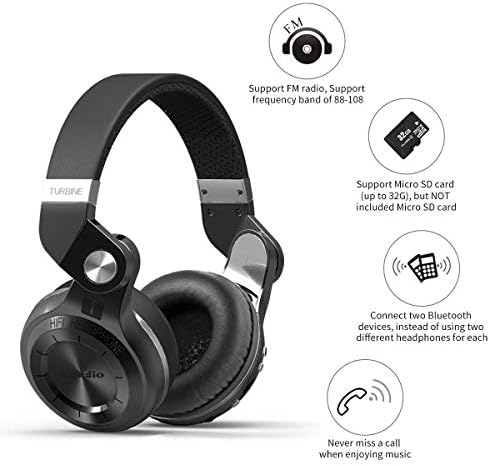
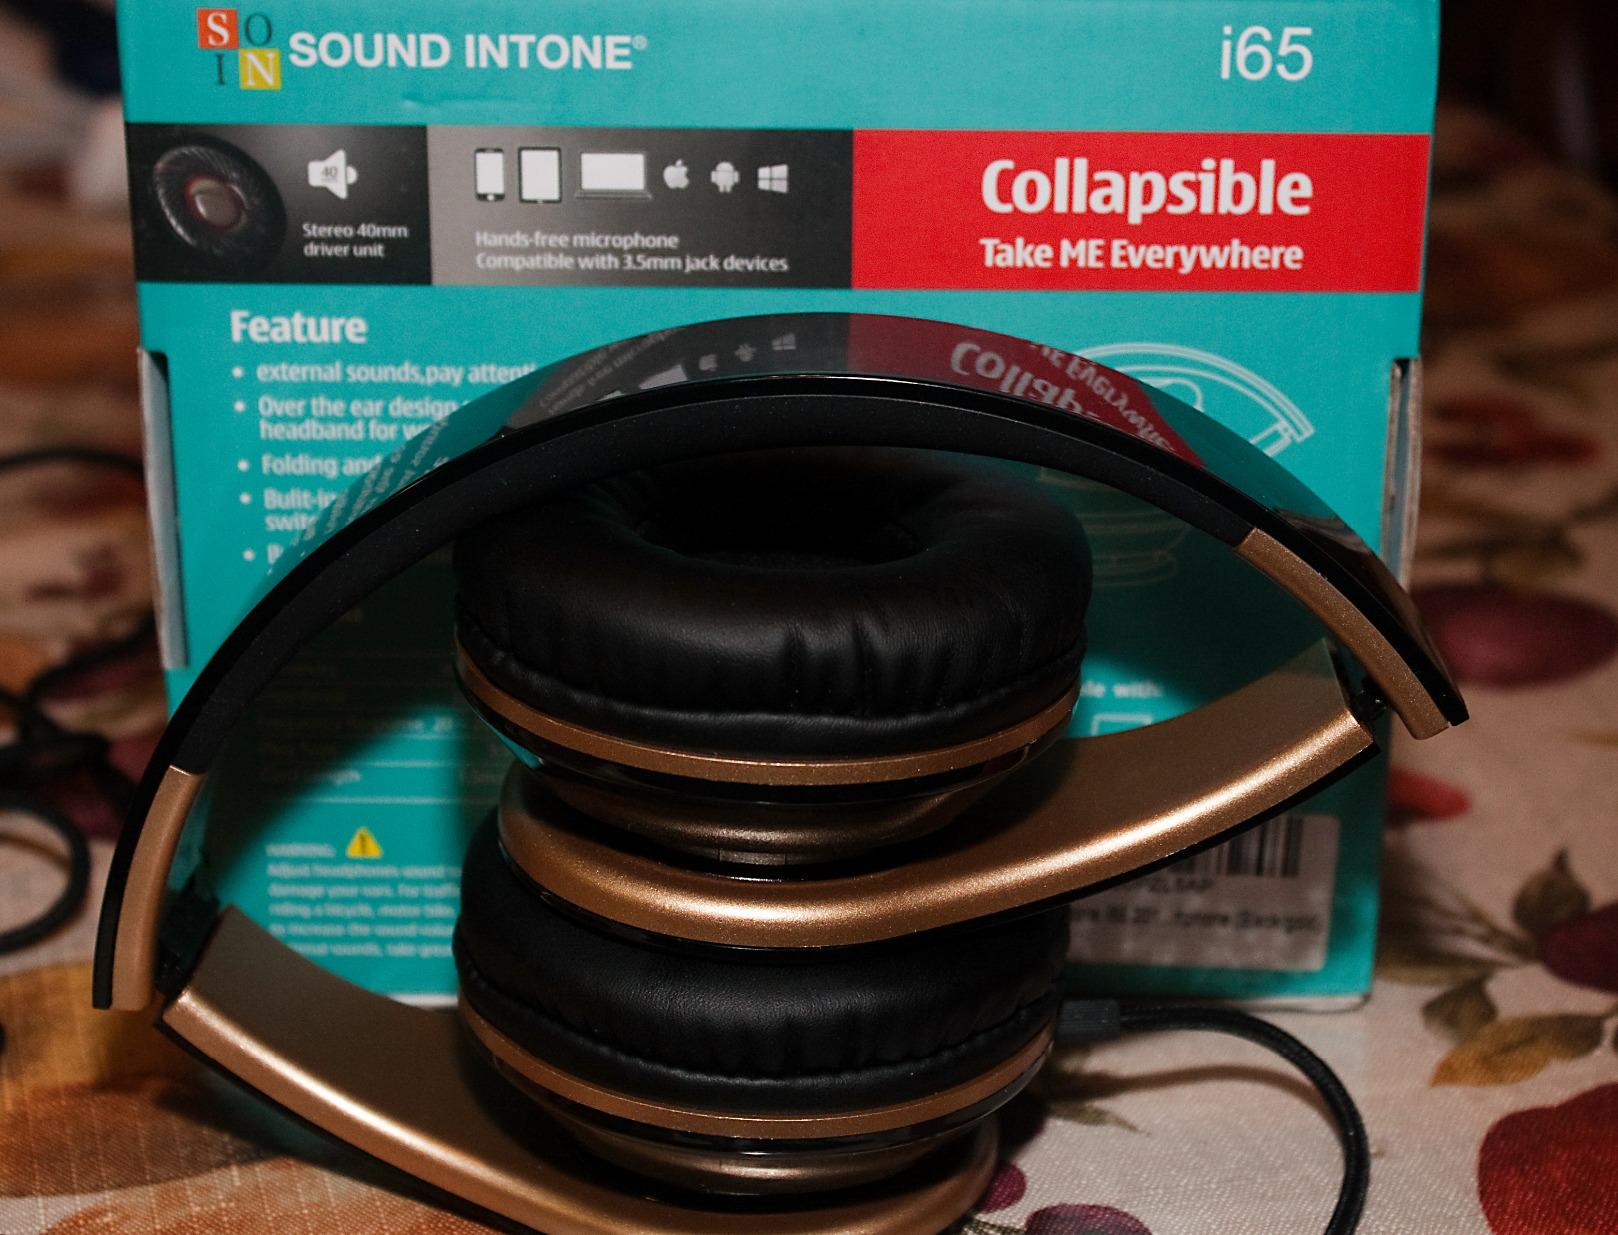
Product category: headphones
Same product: no